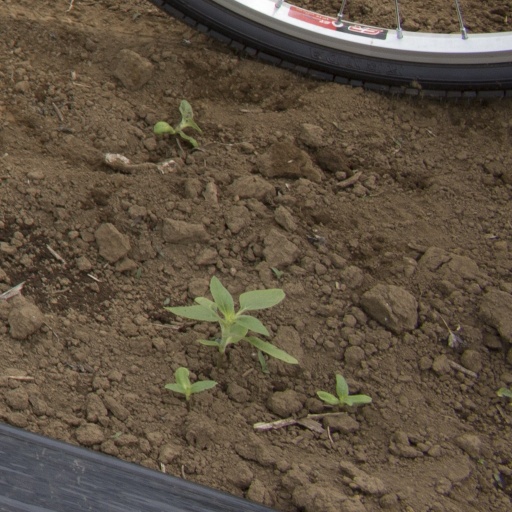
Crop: Jerusalem artichoke